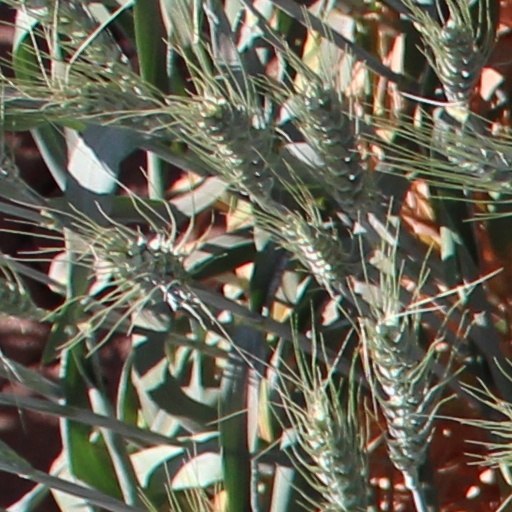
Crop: wheat